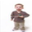
Label: boy